Feherty (TV program)

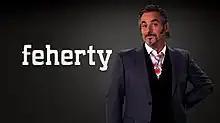

Feherty is an American talk show that was broadcast by Golf Channel from 2011 to 2020. It was hosted by retired professional golfer and television analyst David Feherty, and featured one-on-one interviews between him and other notable figures in golf.